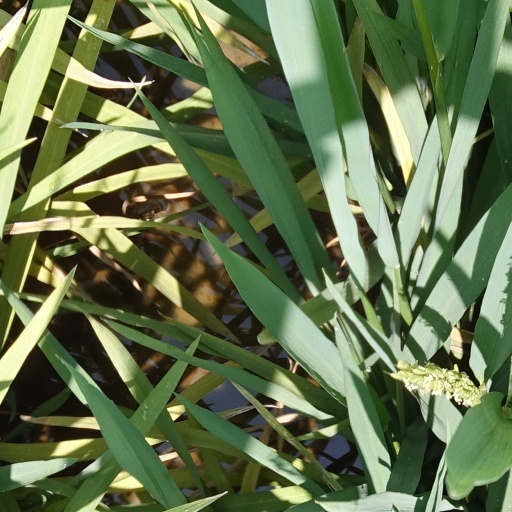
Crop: rice